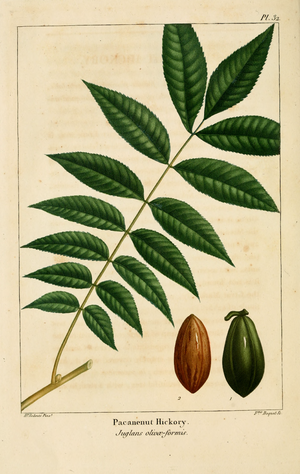
Le pacanier ou noyer de pécan est un arbre de la famille des Juglandacées, cultivé pour son fruit principalement en Amérique du Nord d'où il est originaire.